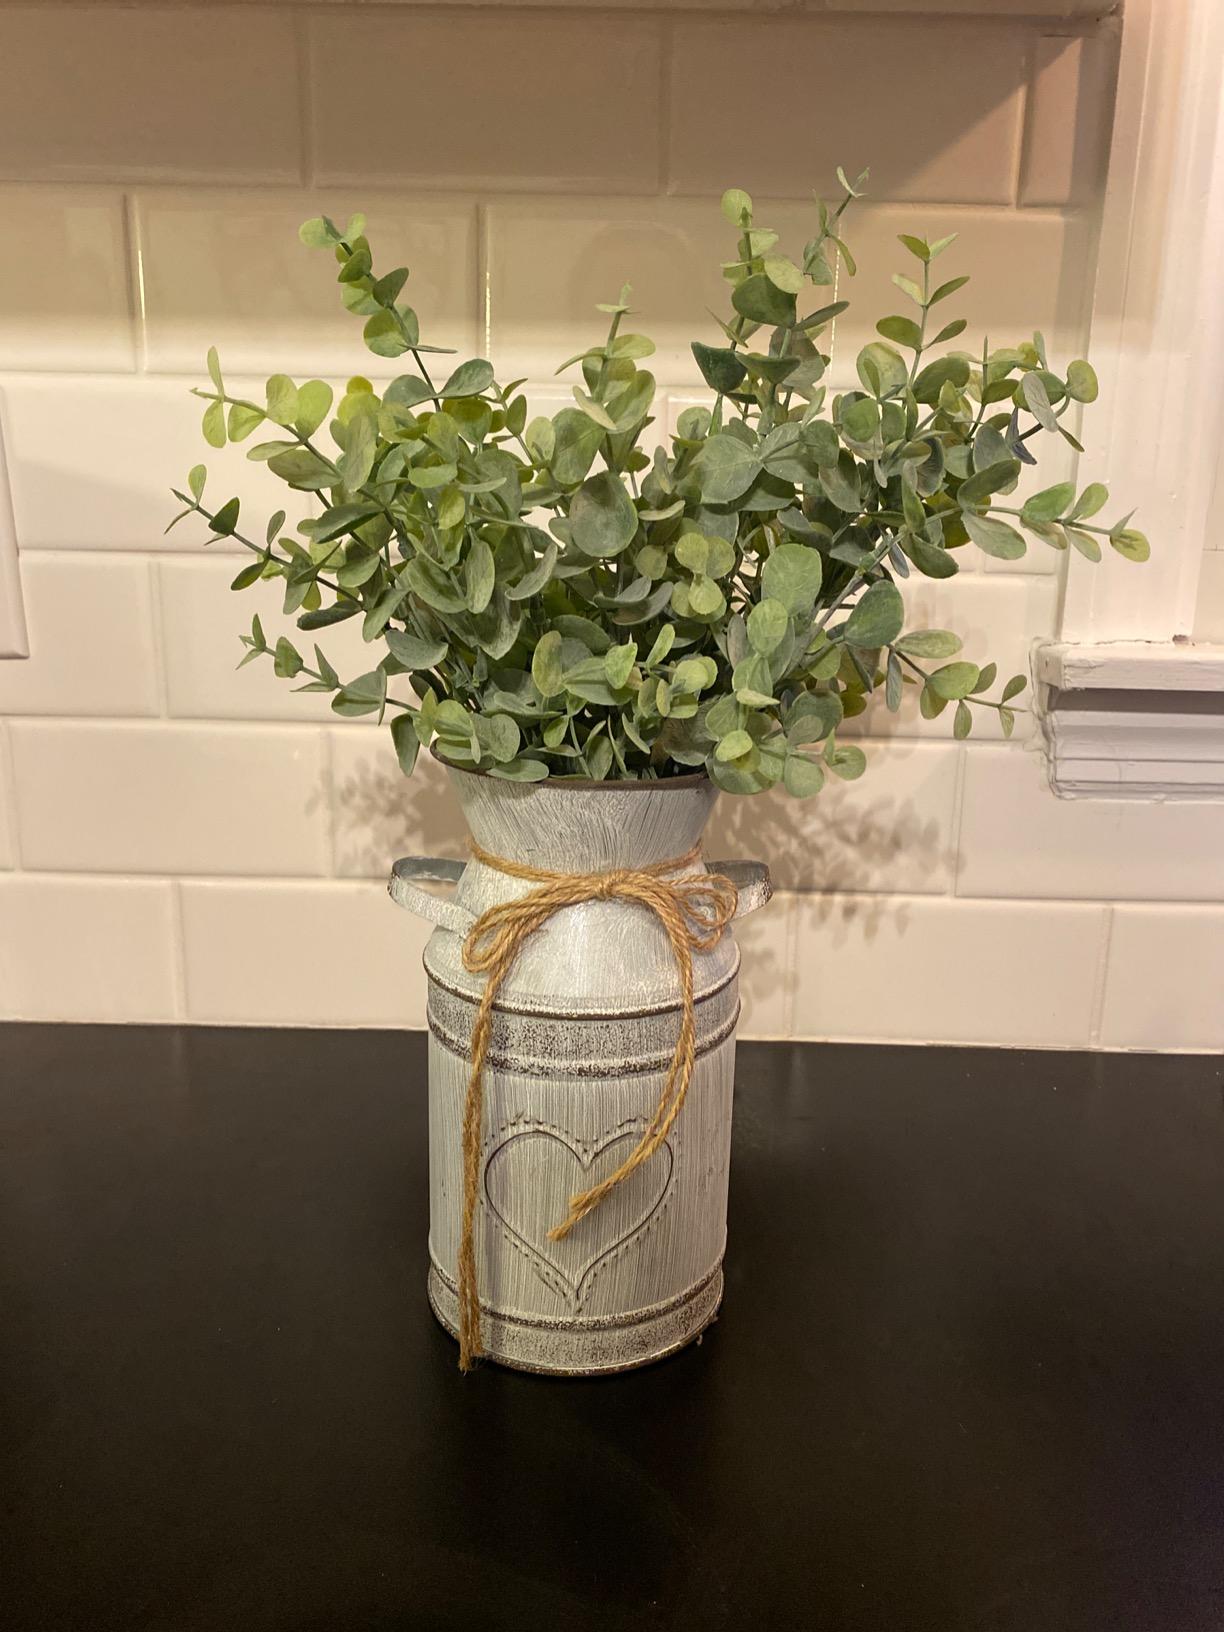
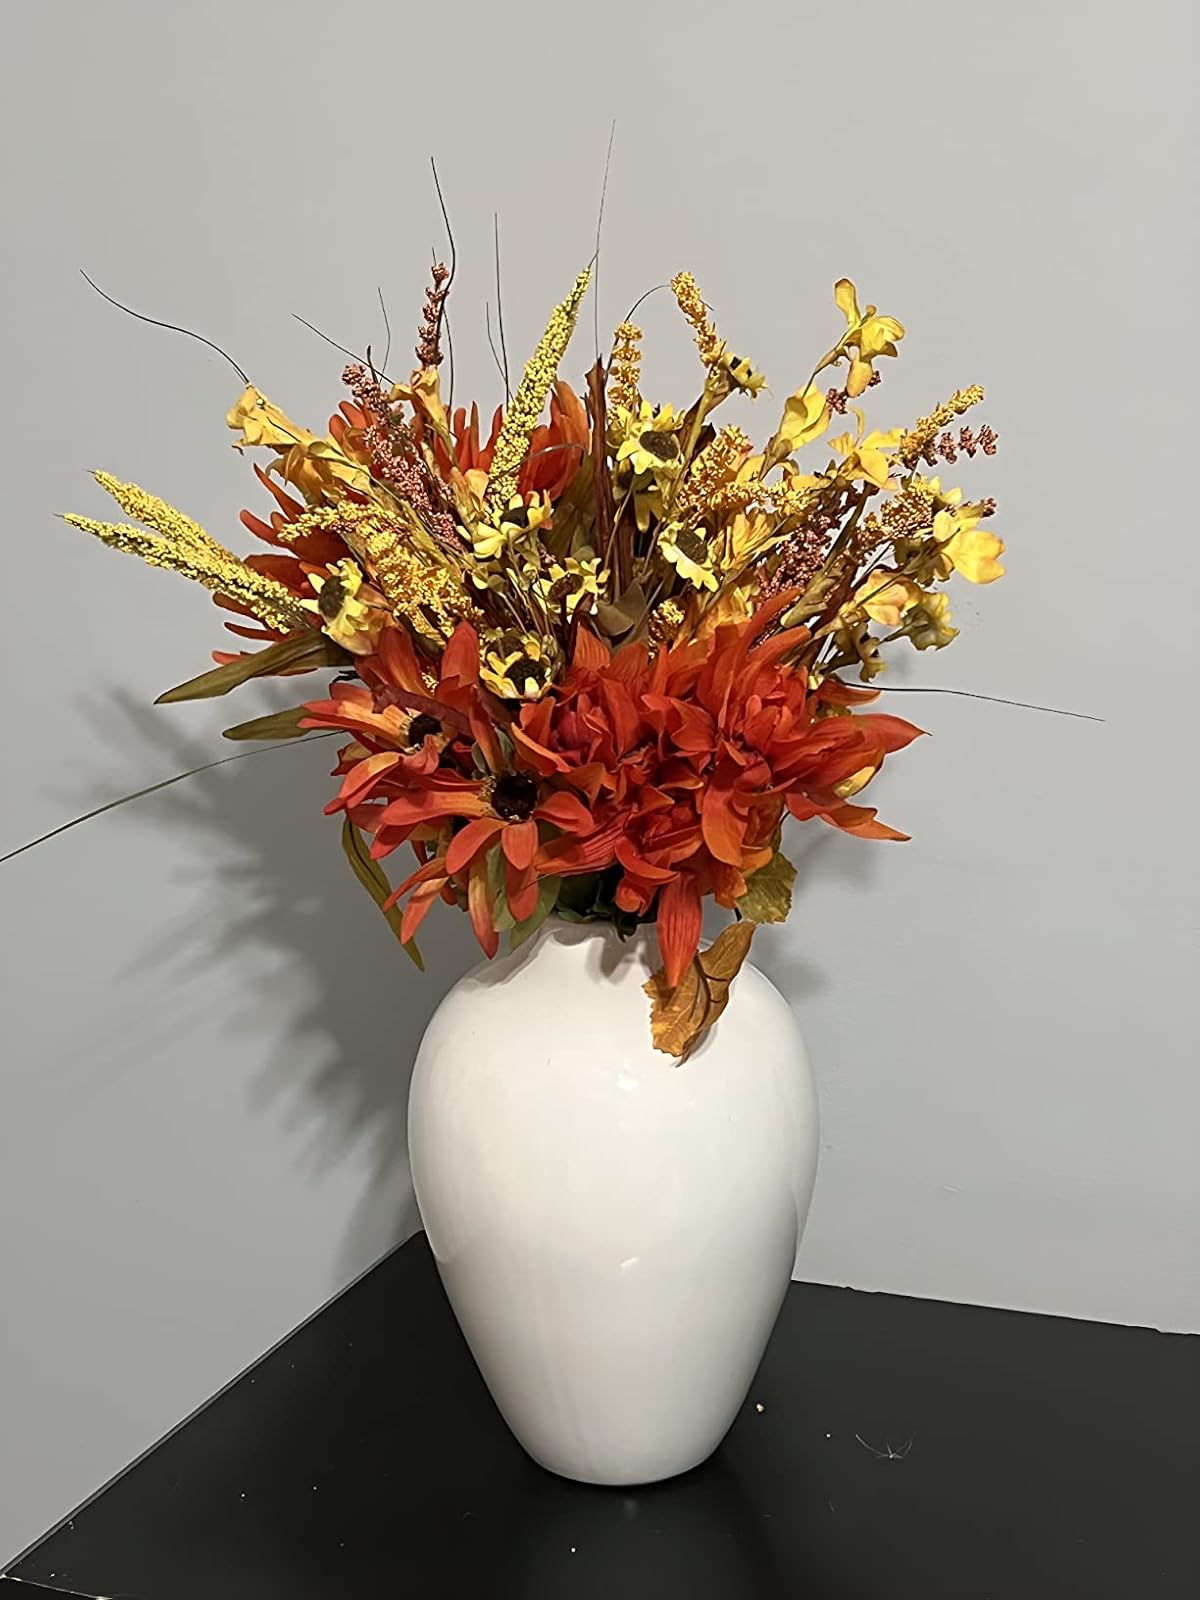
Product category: vase
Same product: no